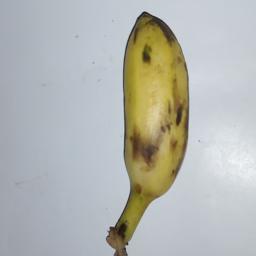
Banana variety: Champa Kola